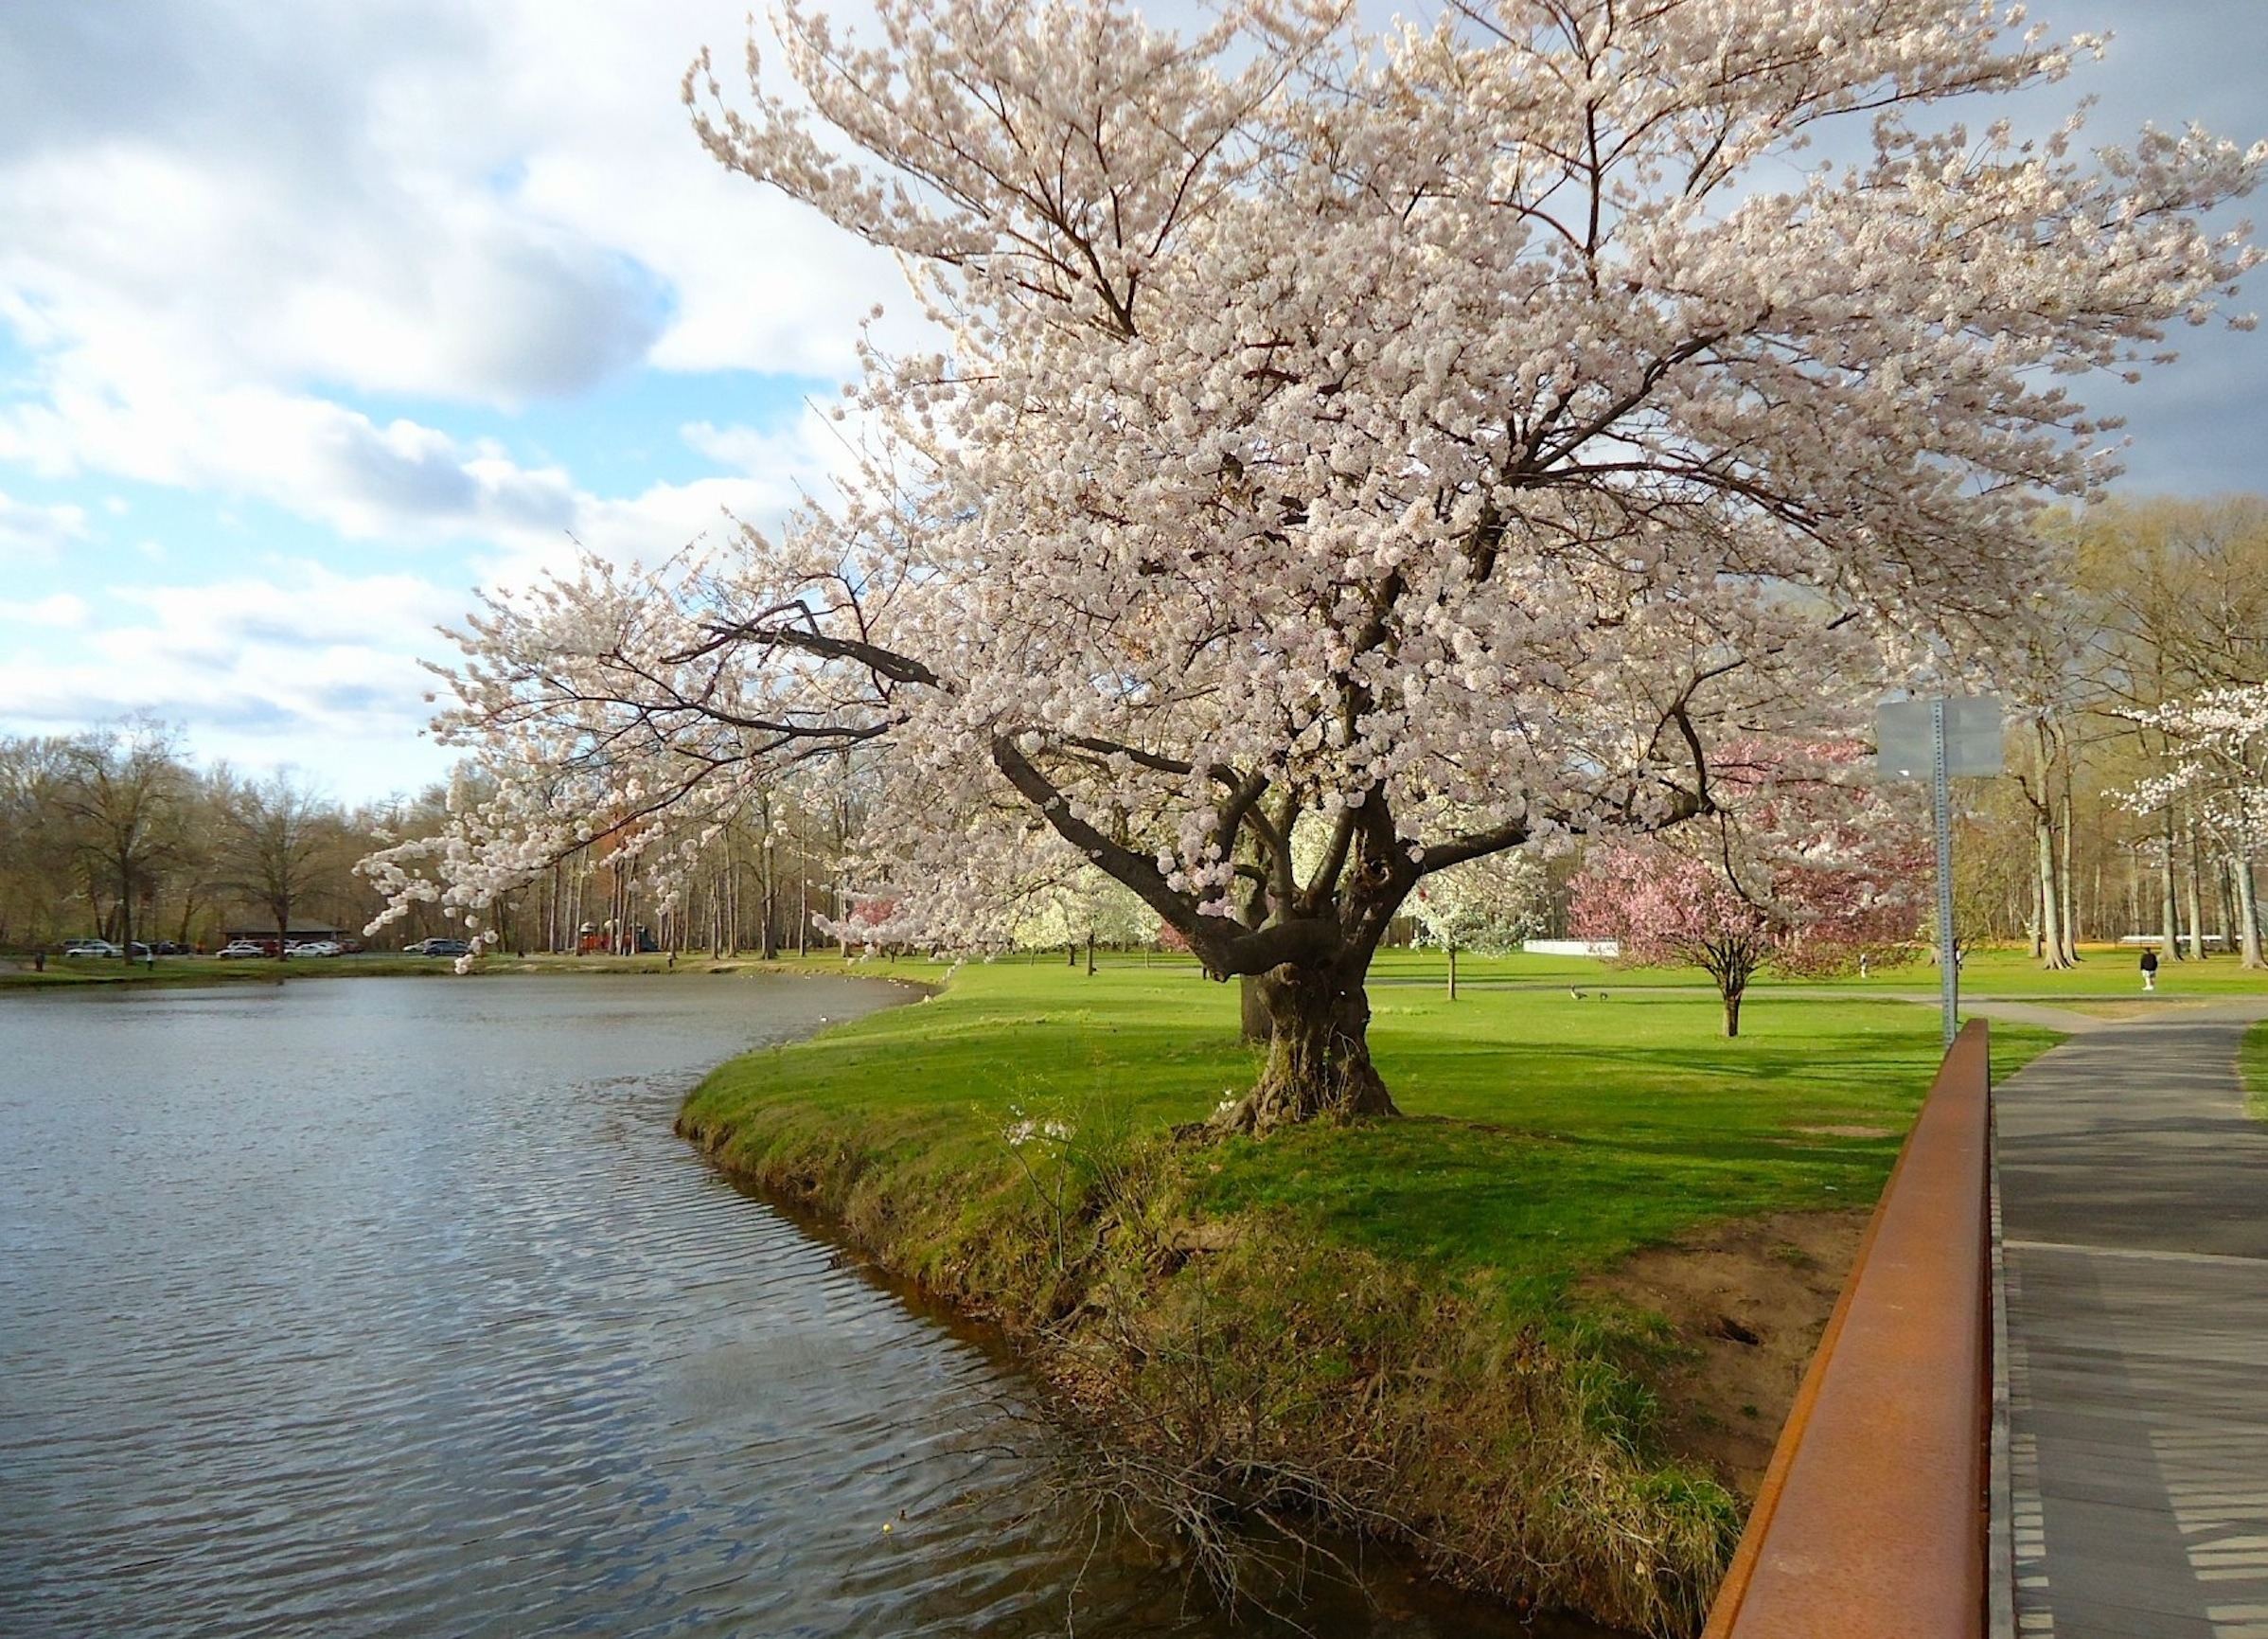
landscape, tree, nature, blossom, plant, sky, flower, lake, pond, stream, spring, park, botany, cherry blossom, trees, outside, clouds, beautiful, flowering, new jersey, woody plant